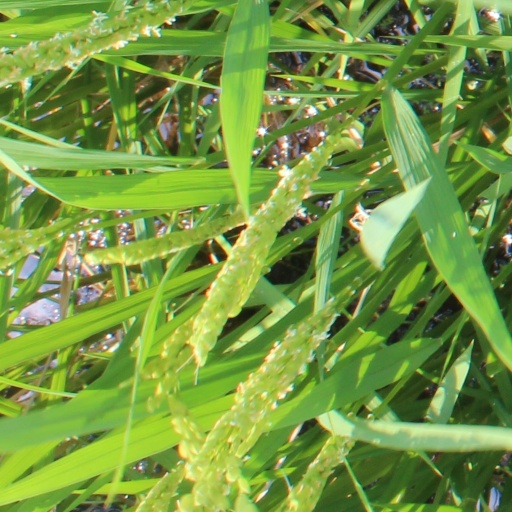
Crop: rice